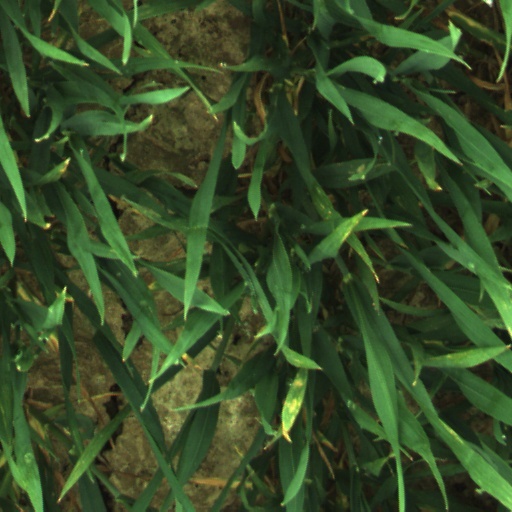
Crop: wheat